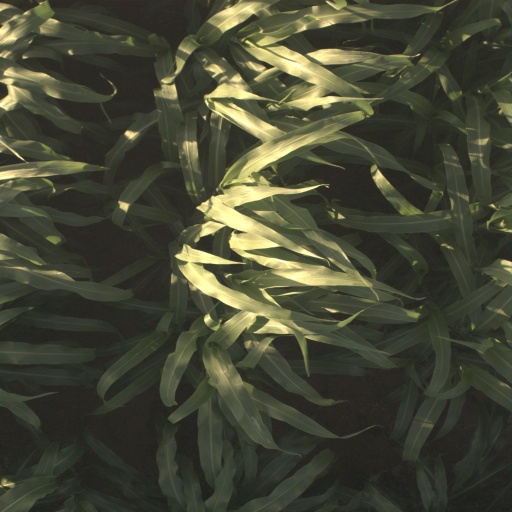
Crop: sorghum